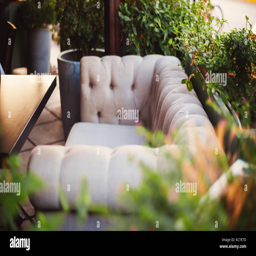
comfortable sofa as garden furniture with a lot of decorative green plants all around